Star Trek: Strange New Worlds season 2

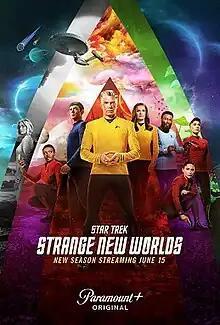
Promotional poster

The second season of the American television series "" follows Captain Christopher Pike and the crew of the starship "Enterprise" in the 23rd century as they explore new worlds and carry out missions during the decade before "" (1966–1969). The season was produced by CBS Studios in association with Secret Hideout, Weed Road Pictures, H M R X Productions, and Roddenberry Entertainment, with Akiva Goldsman and Henry Alonso Myers as showrunners.